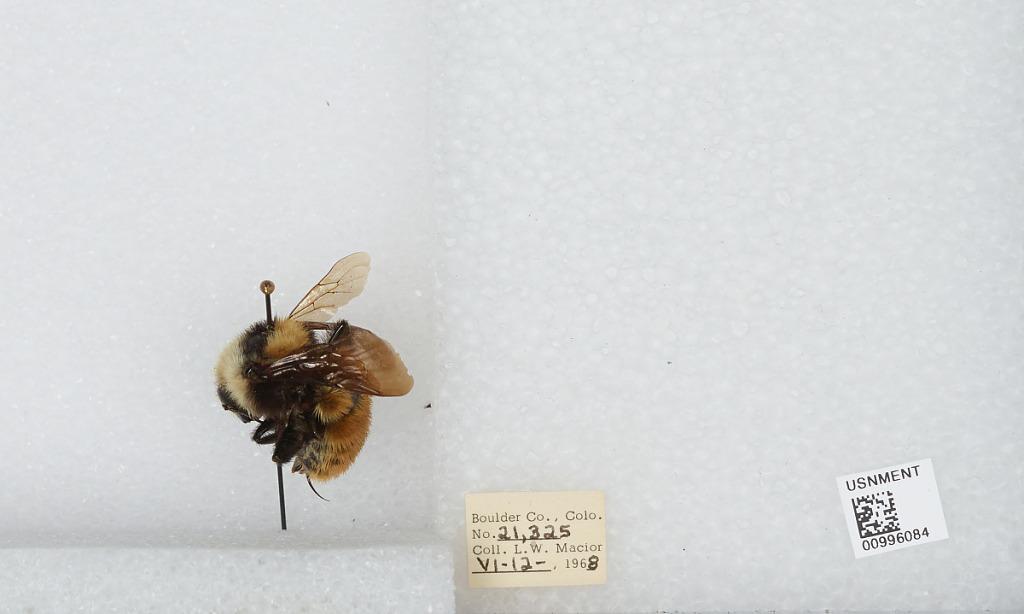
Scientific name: Bombus (Subterraneobombus) appositus Cresson
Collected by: L. Macior
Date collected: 1968-6-12
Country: United States
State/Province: Colorado
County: Boulder
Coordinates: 40.09, -105.36